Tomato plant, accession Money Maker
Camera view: horizontal (90 deg, fisheye); turntable rotation: 300 degrees
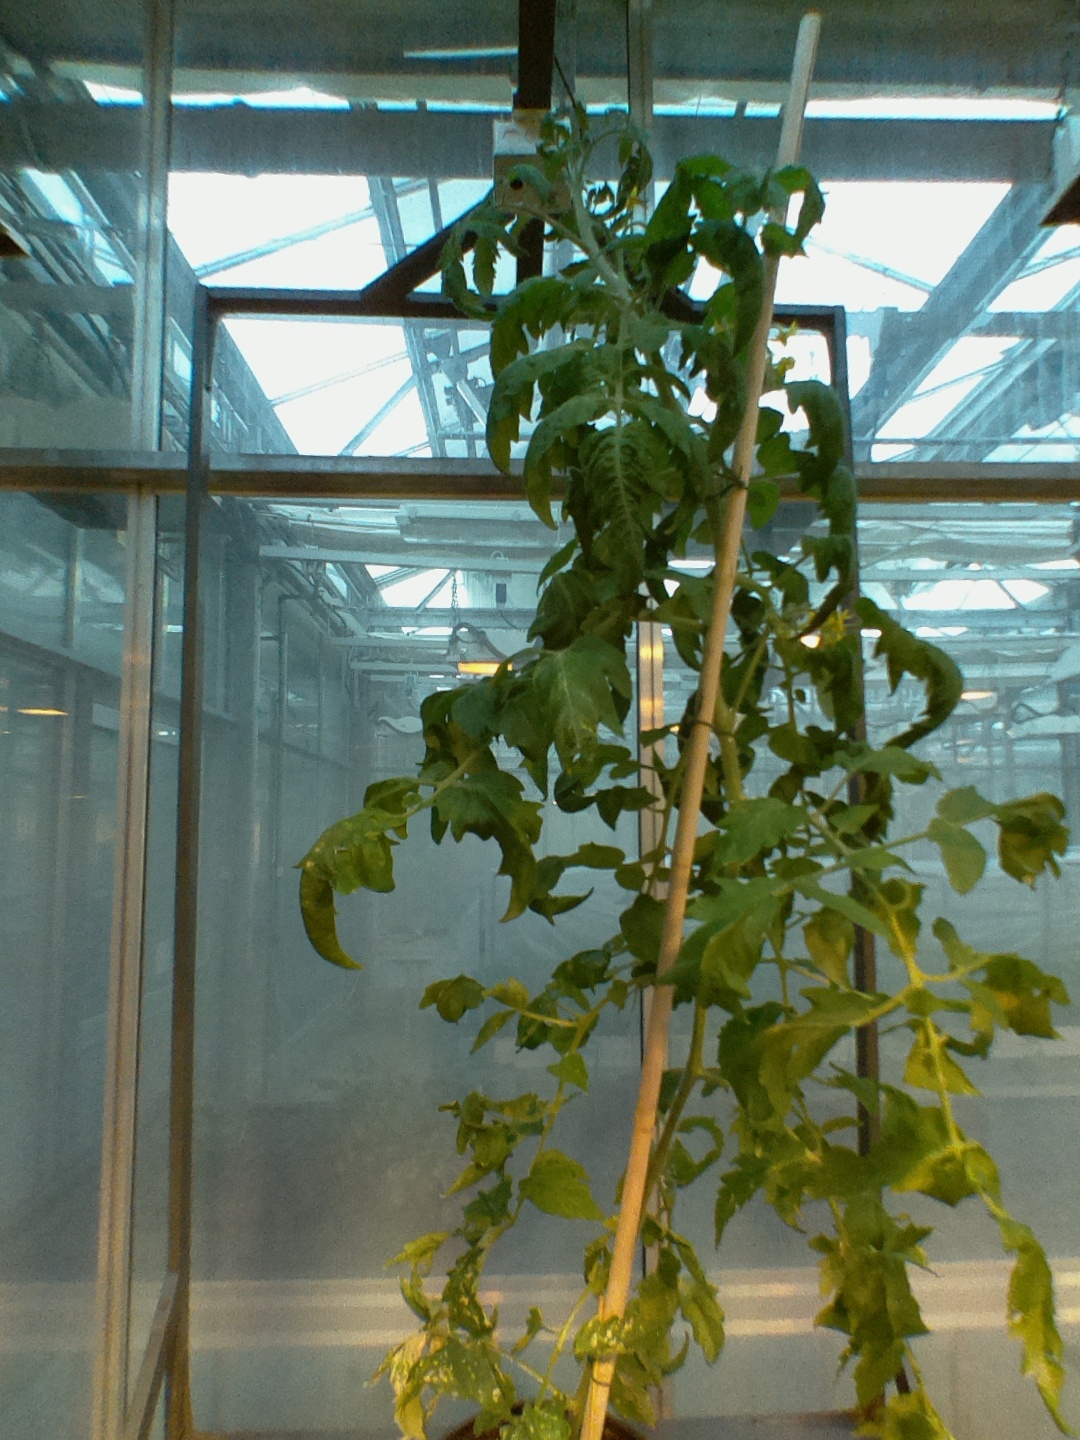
BBCH growth stage 70: Fruits at the main stem or branches visibles